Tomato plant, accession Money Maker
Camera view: tilt-top (135 deg); turntable rotation: 60 degrees
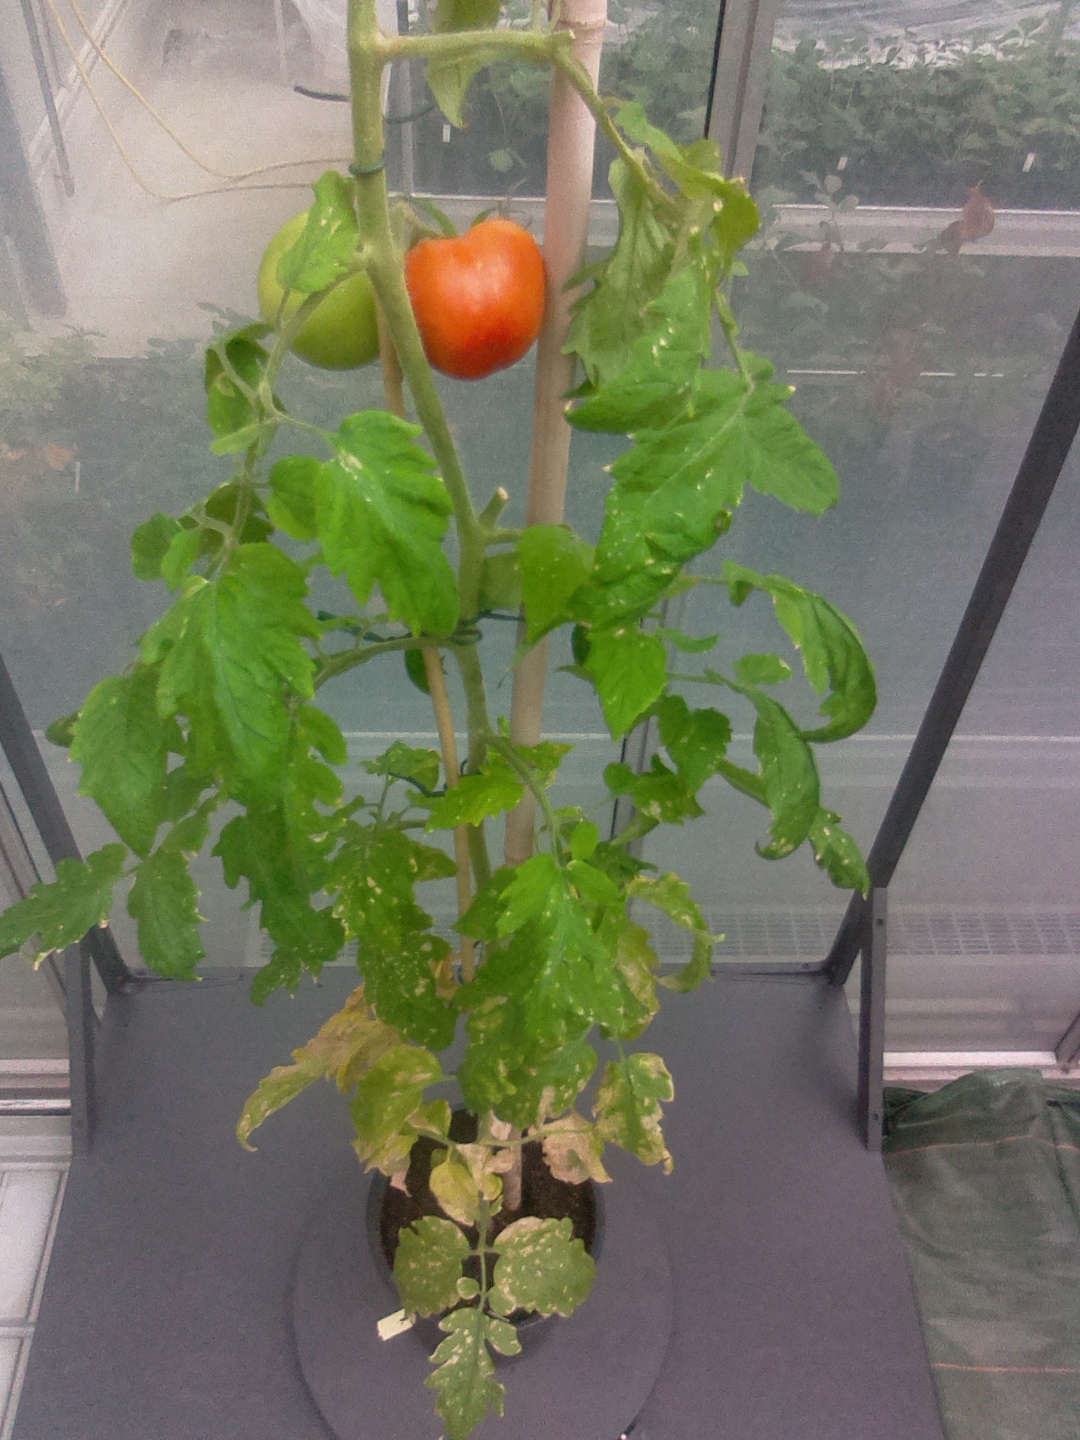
BBCH growth stage 82: 20%-30% of fruits show typical fully ripe color